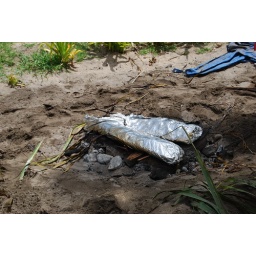
Islanders cooked fish and other vegetables under the ground wrapped in foil.